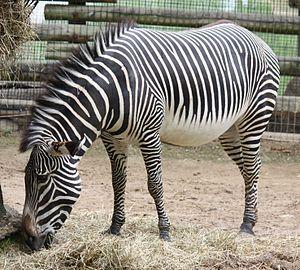
Zèbre est un nom vernaculaire, ambigu en français, pouvant désigner plusieurs espèces différentes d'herbivores de la famille des équidés, et du genre Equus, vivant en Afrique.